Timeline of Australian inventions

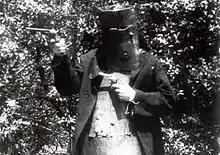
Still from 'Story of the Kelly Gang'

1906 – Feature film – The world's first feature-length film, "The Story of the Kelly Gang", was a little over one hour long.